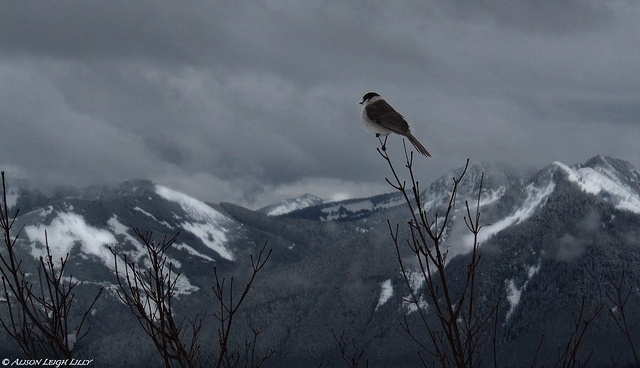
A bird sits on top of a small branch while looking at mountains in the distance.
A bird perched on top of a tree branch on a cloudy day.
a bird sits on top of a tree branch
A bird sitting on top of a tree with no leaves.
the bird sits on a branch in the mountains